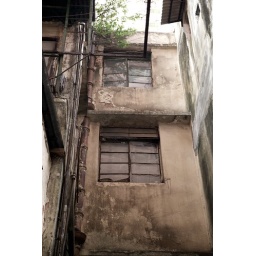
old building in HK wing lee street